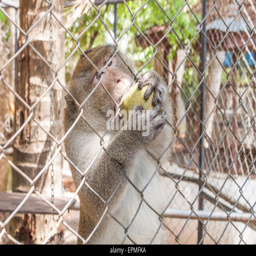
monkey trying to get a mango , through the cage